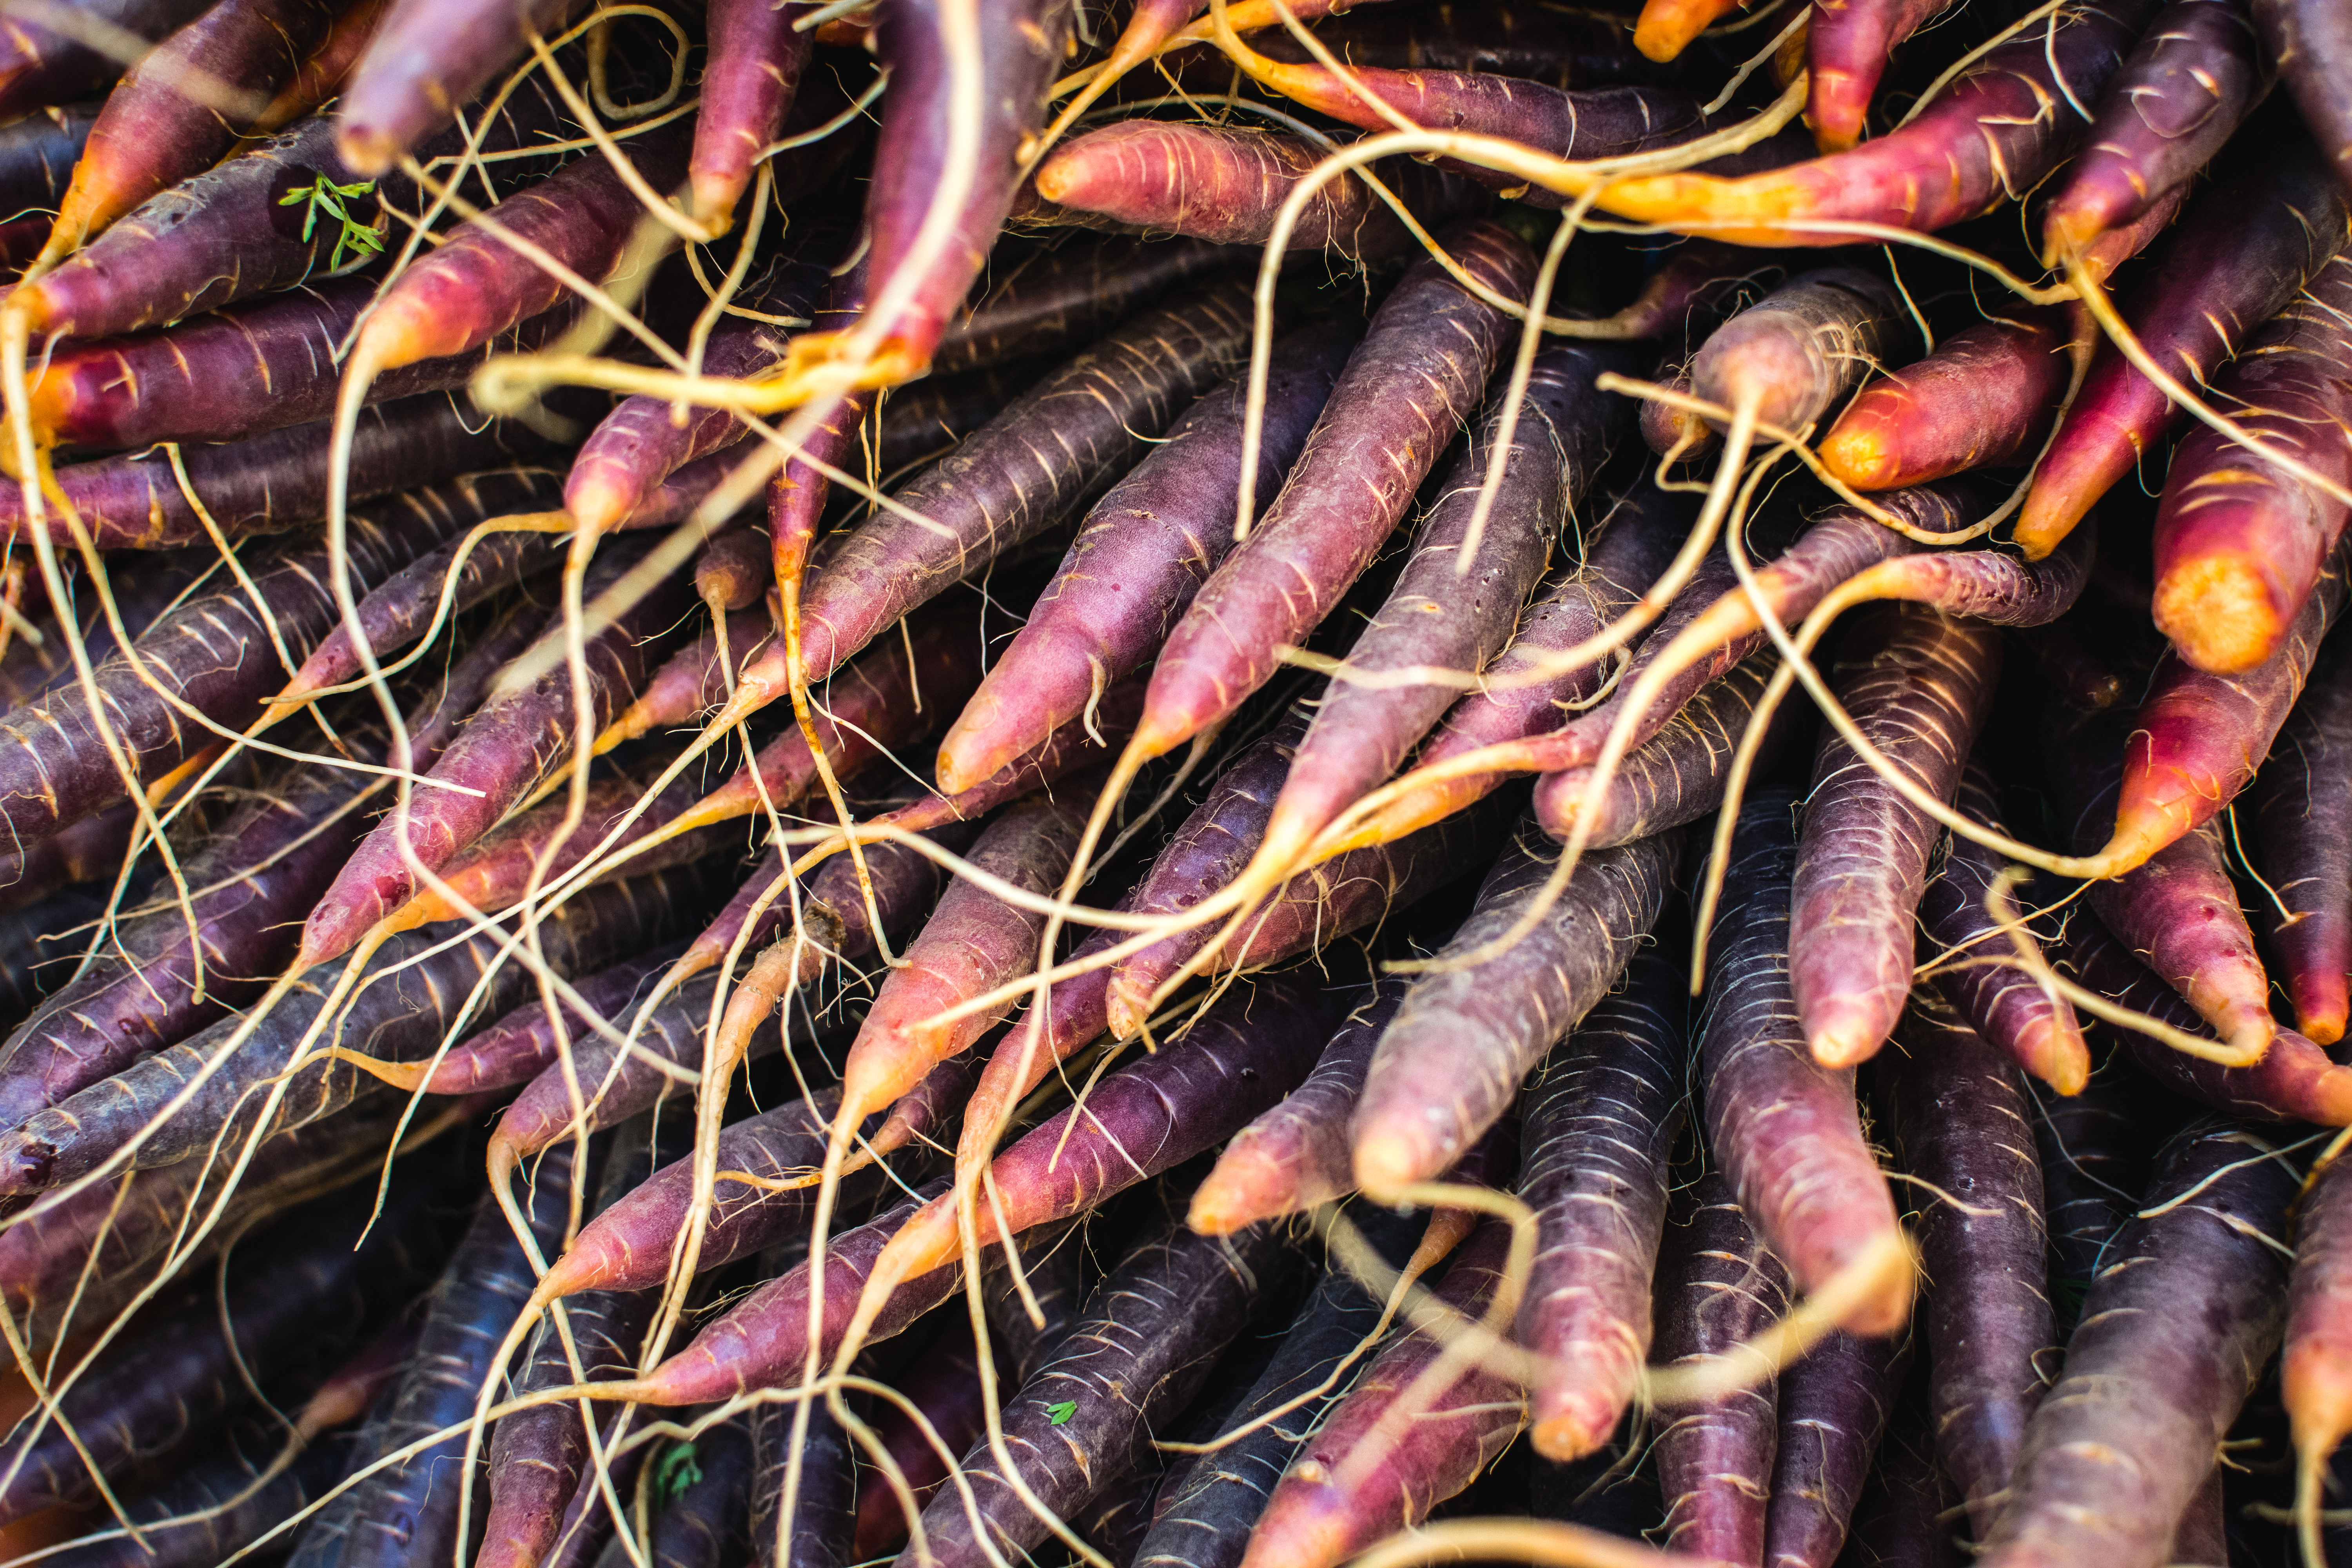
vegetable, purple, root vegetable, plant, root, tuber, radish, beet